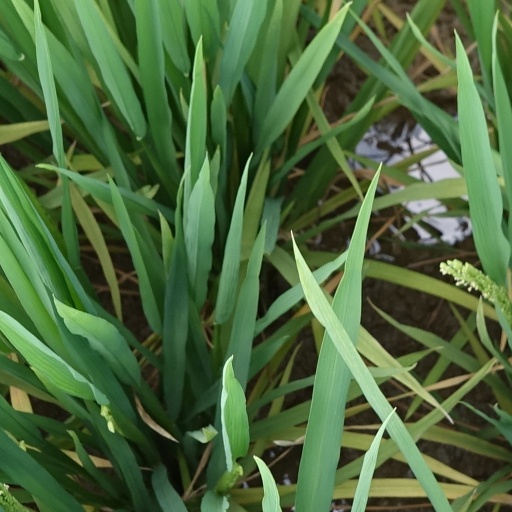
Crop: rice